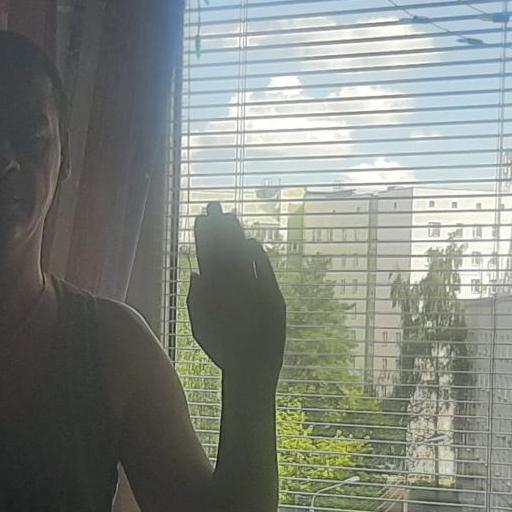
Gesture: stop